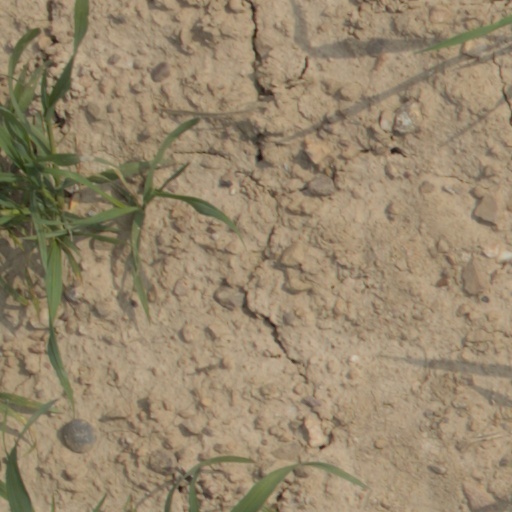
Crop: wheat